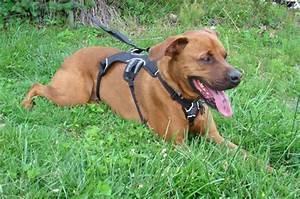
dog